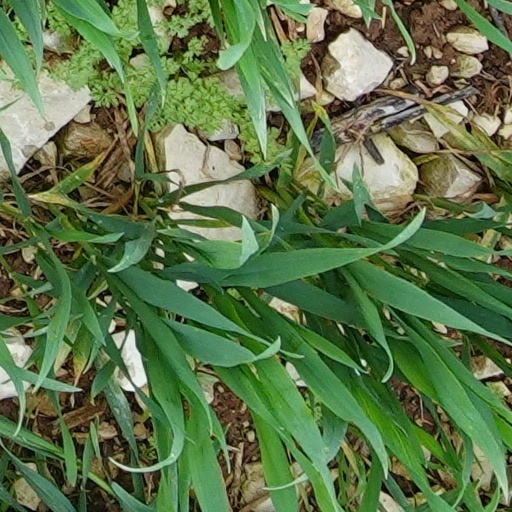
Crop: wheat